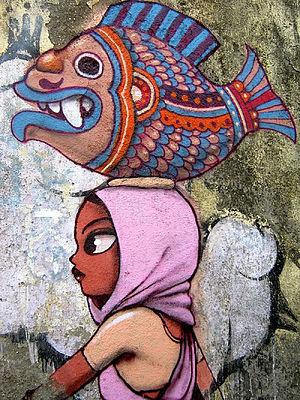
Art sur les murs de Bandra, Mumbai, par Julien Seth Malland
Julien Malland, plus connu sous le pseudonyme de « Seth » qui signait dans un premier temps « Set », né à Paris en 1972, est un artiste urbain parisien connu pour de nombreuses compositions murales de personnages, souvent des enfants, vus en trois-quart dos.